Lake Akdoğan

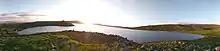
Bigger Lake Akdoğan

Lake Akdoğan is at . Its elevation with respect to sea level is and its maximum depth is . Its surface area is about The snow from Akdoğan mountains feeds it, and the excess water pours into İskender creek. Big Akdoğan is 3,971 meters wide and 6,185 meters long.